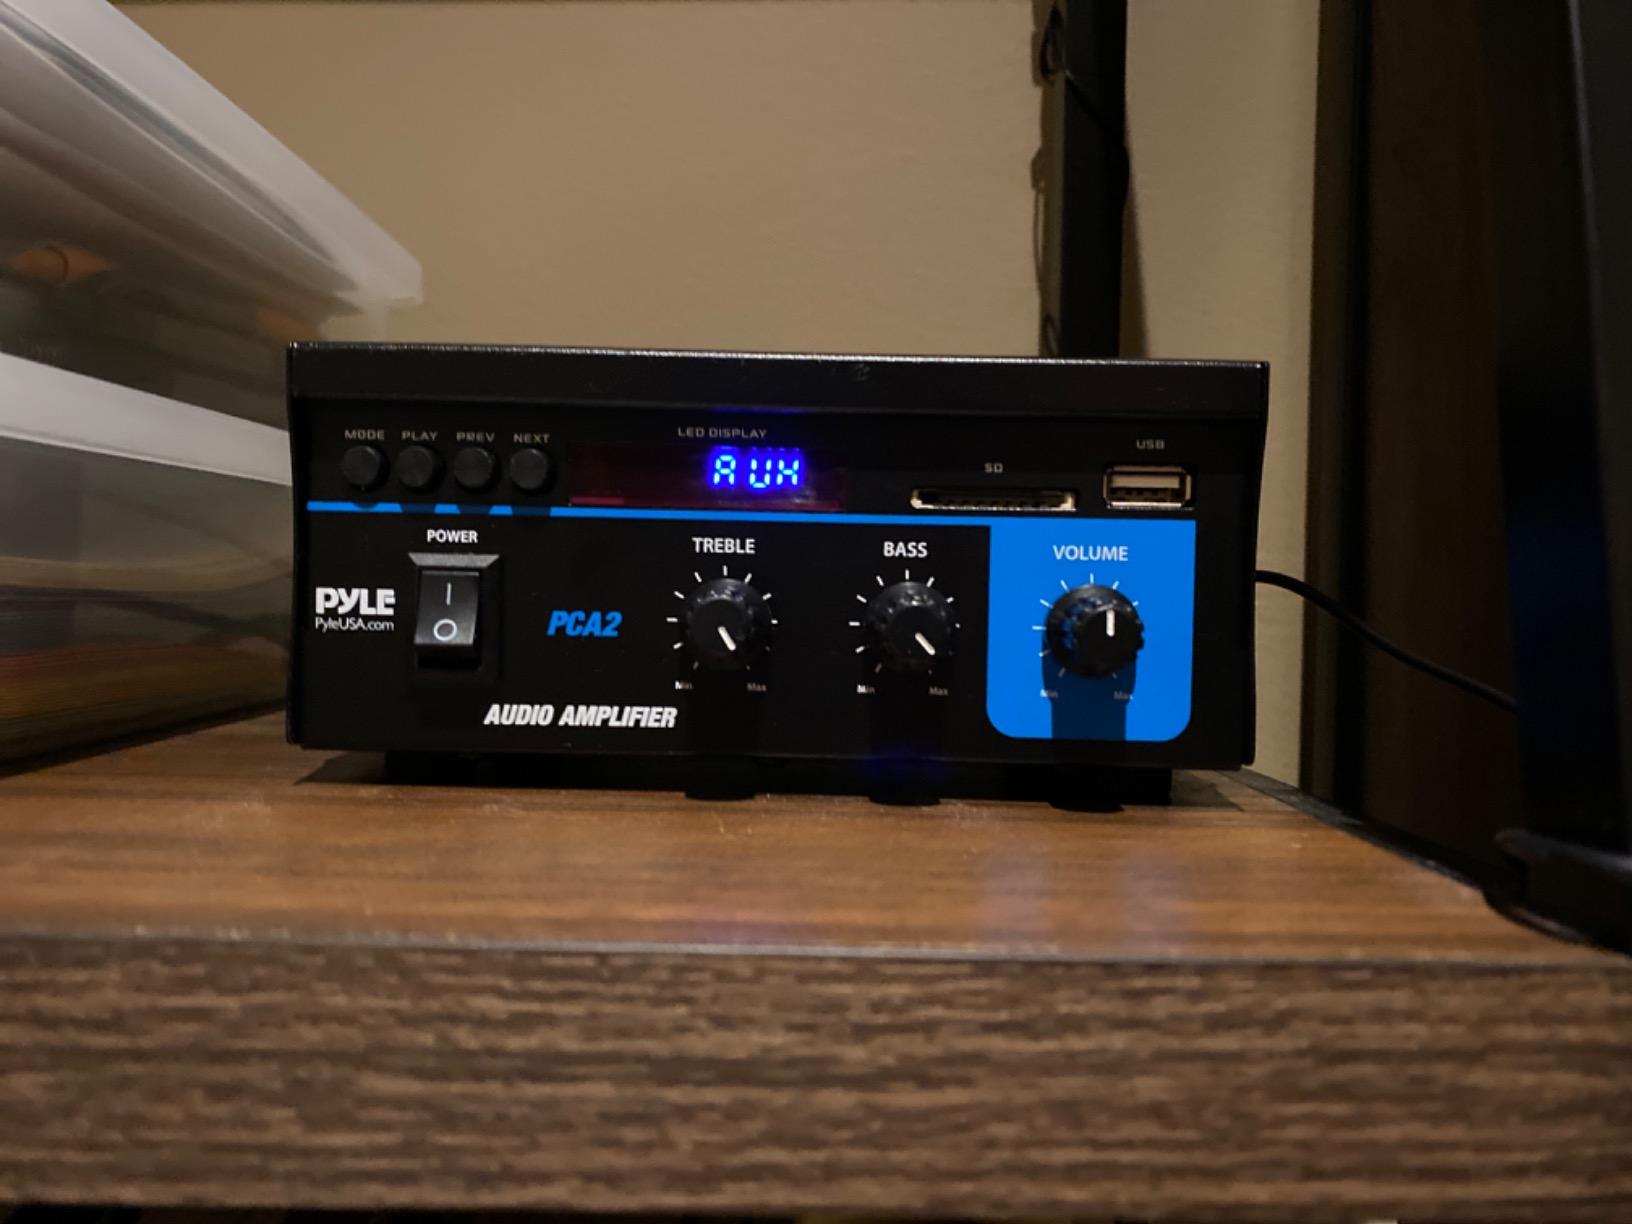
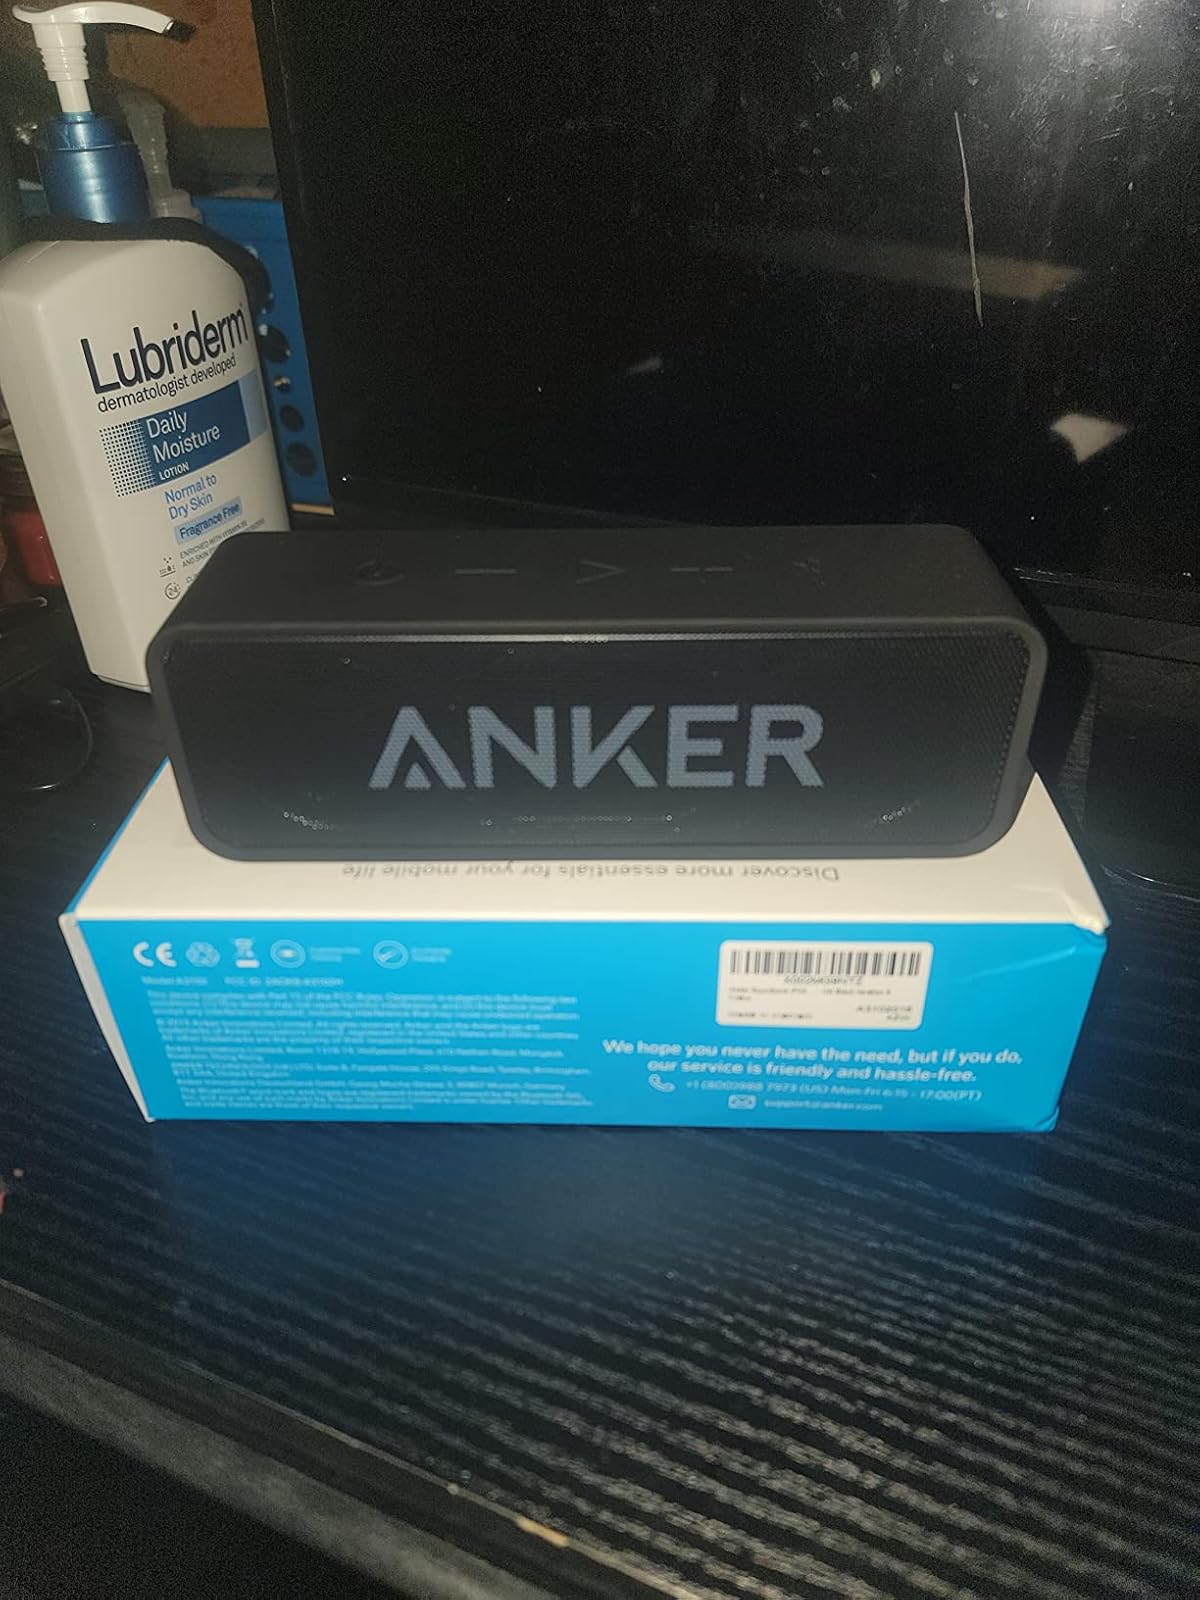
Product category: speaker
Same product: no